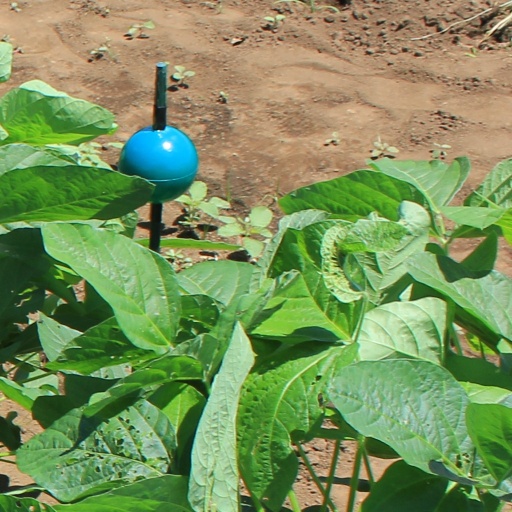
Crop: soybean